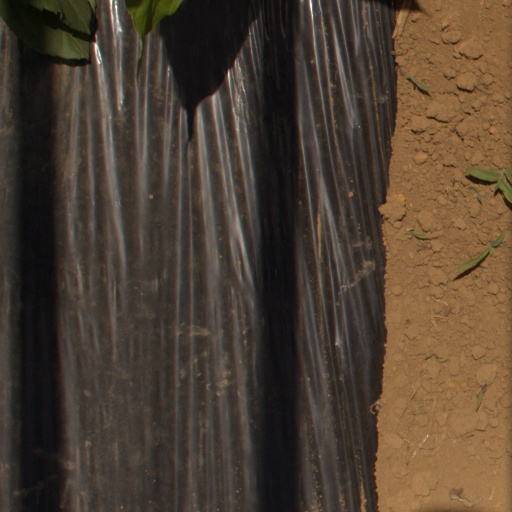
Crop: Jerusalem artichoke